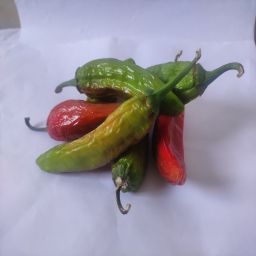
Crop: New Mexico Green Chile
Quality: Old